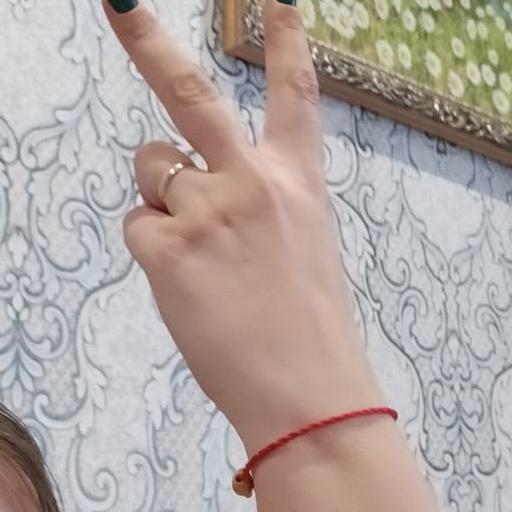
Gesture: peace_inverted